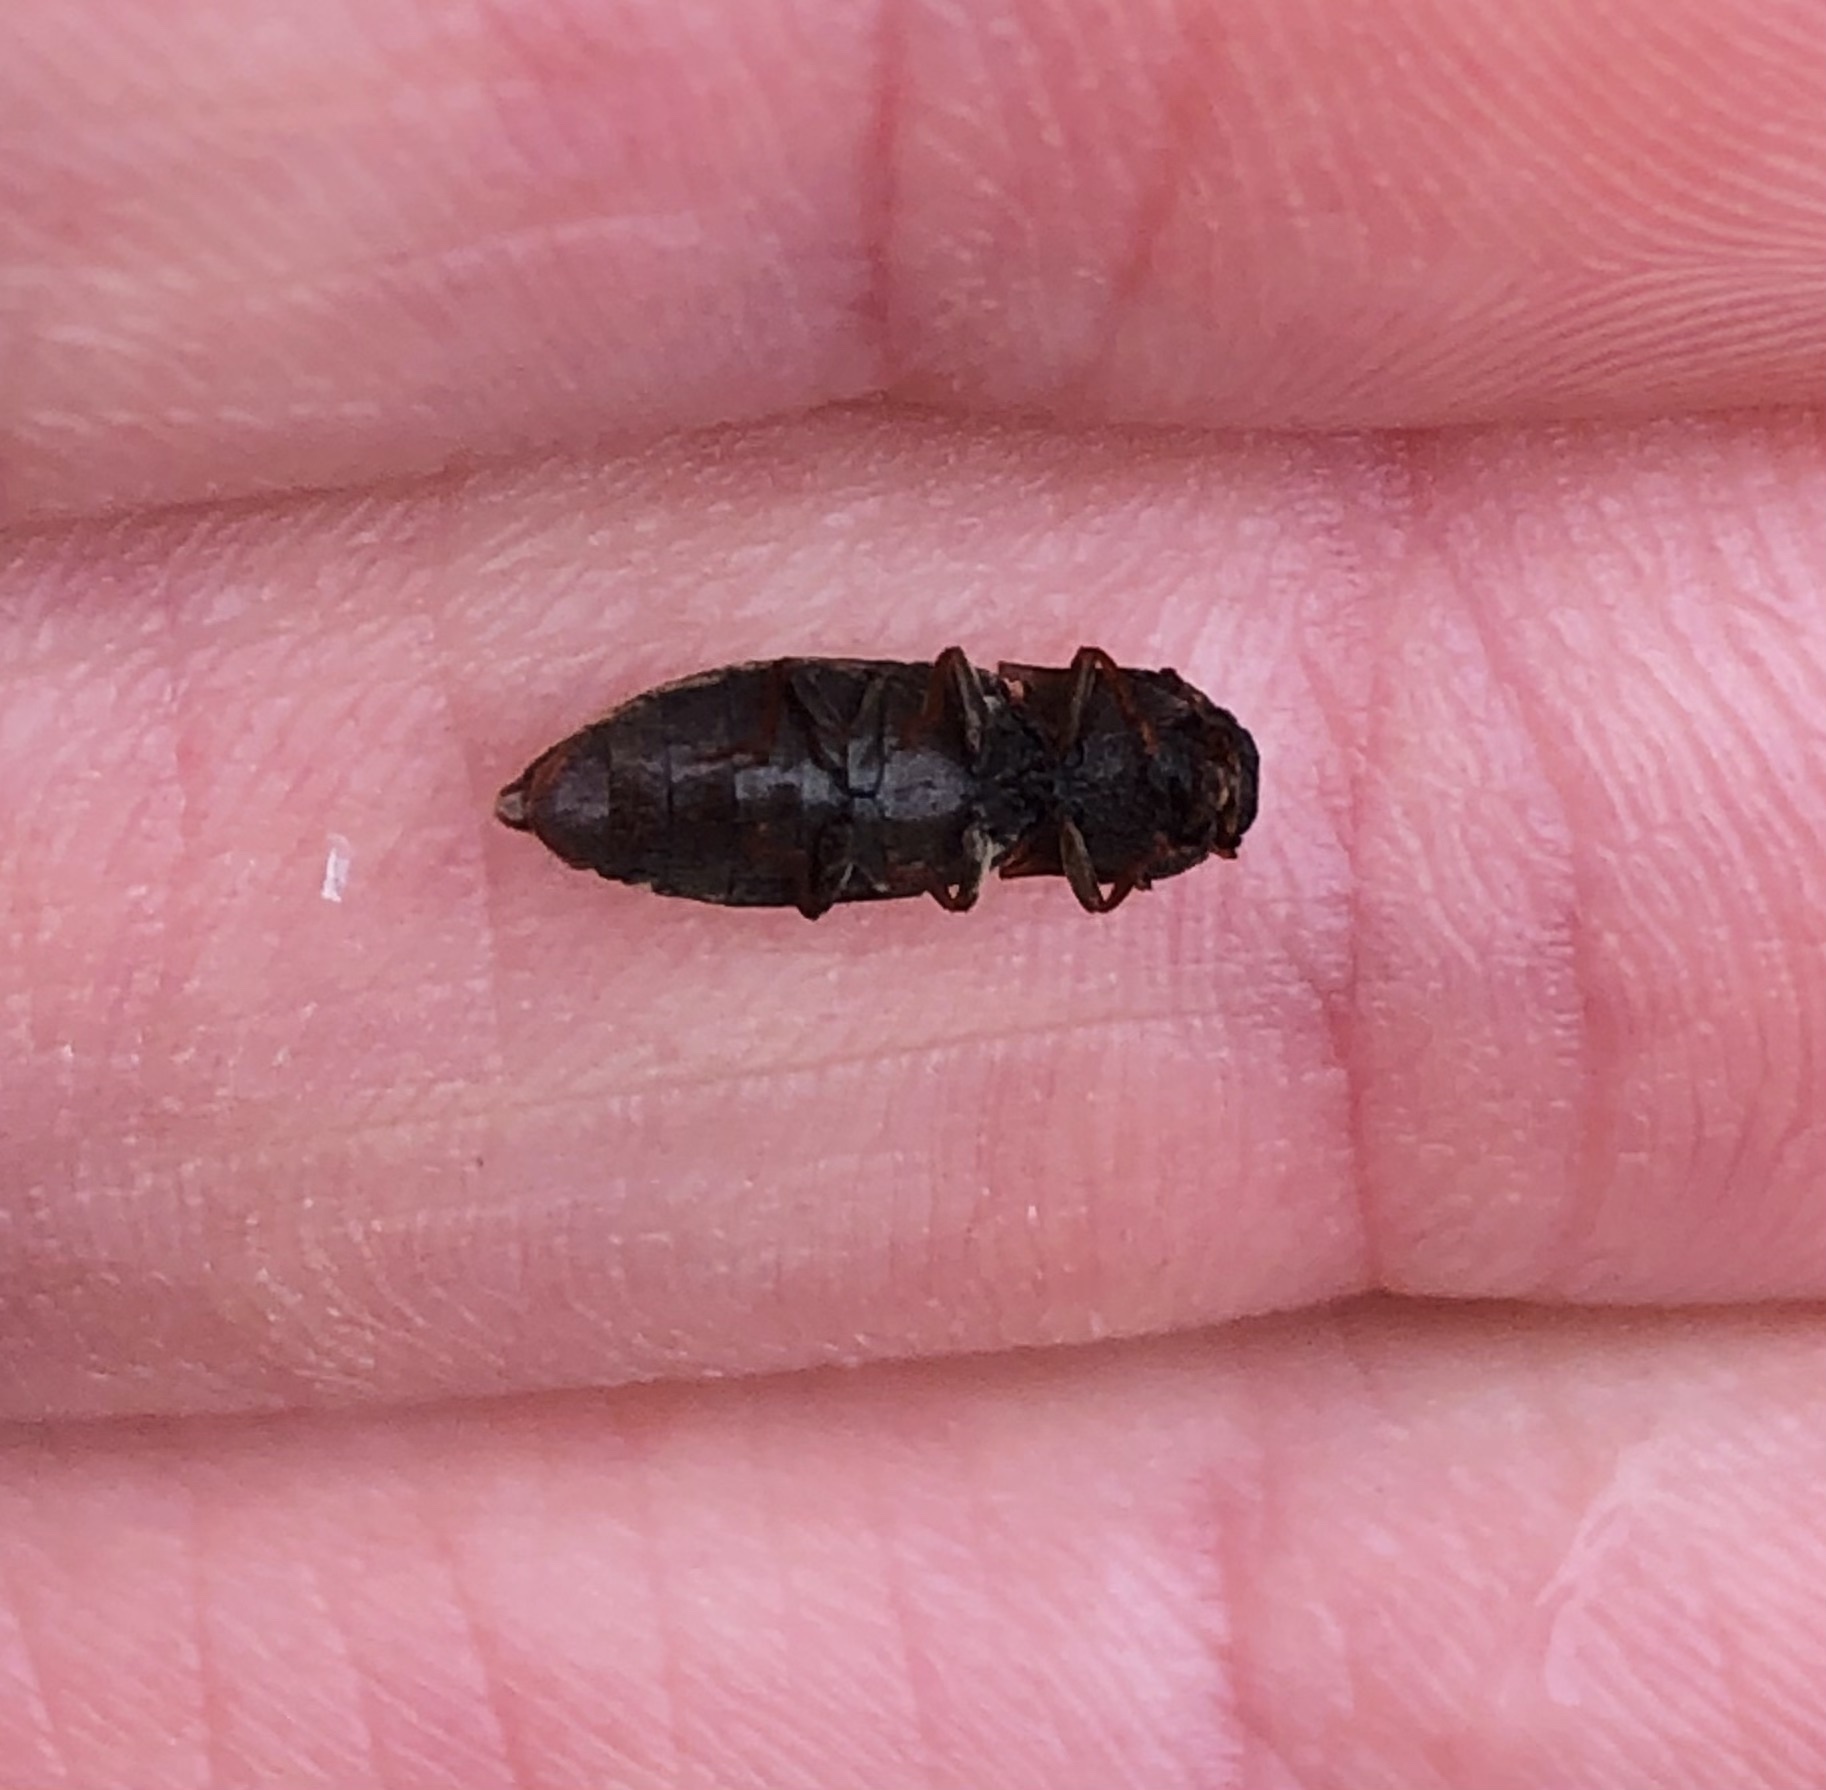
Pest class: clickbeetles_wireworms